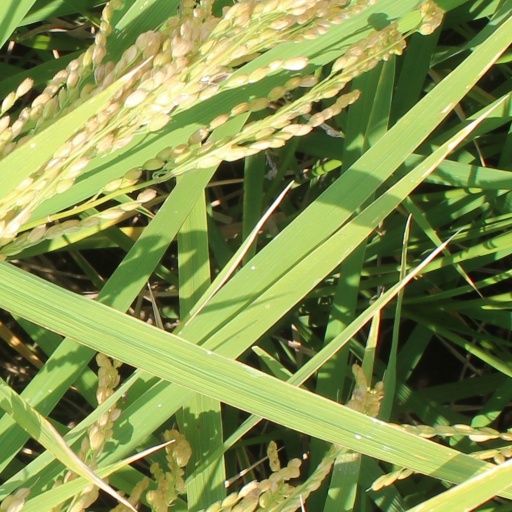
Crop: rice